South African cricket team in Australia in 2012–13

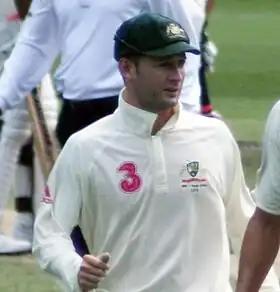
Michael Clarke made back to back double centuries.

Australia won the toss and elected to bat. South Africa made a surprise change with Vernon Philander out with a sore back and Rory Kleinveldt replacing him. Shane Watson was unable to prove his fitness, which left Australia unchanged.